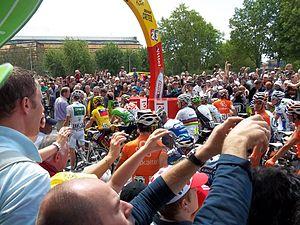
Départ de la dernière étape du Tour de France 2011.
Le sport à Créteil. La ville qui compte deux clubs professionnels et un grand club omnisports est récompensé en 1987 par L'Équipe du titre de la ville la plus sportive de France.
La 21ᵉ étape du Tour de France 2011 s'est déroulée le dimanche 24 juillet 2011 en partant de Créteil et en arrivant aux Champs-Élysées. Le Britannique Mark Cavendish remporte cette étape, sa cinquième sur ce Tour de France. L'Australien Cadel Evans remporte l'édition 2011 en 86 heures 12 minutes 22 secondes, devant Andy Schleck à 1 minute 34 secondes, et Fränk Schleck à 2 minutes 30 secondes.